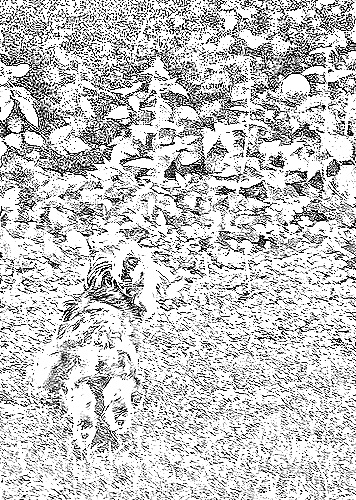
Portrait style: Sketch Portrait